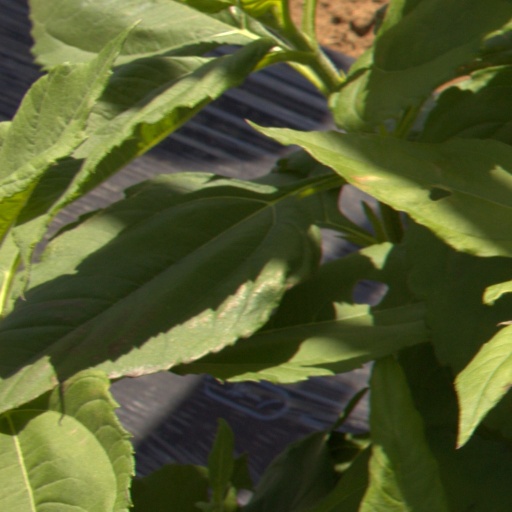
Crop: Jerusalem artichoke